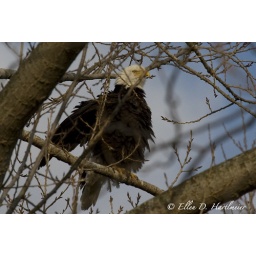
The male sitting in the nesting tree, unfortunately obstructed by a lot of branches.